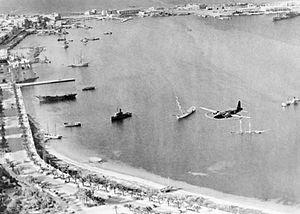
Le blocus de l'Allemagne, aussi connu sous la dénomination de « guerre économique », est un aspect de la Seconde Guerre mondiale, réalisé par le Royaume-Uni, la France et, plus tard, les États-Unis afin de réduire les approvisionnements nécessaires à l’Allemagne pour soutenir son effort de guerre. Bien que principalement constitué d'un blocus naval, la guerre économique, qui faisait partie de la plus large bataille de l'Atlantique a également inclus l'achat de matériel de guerre en provenance de pays neutres pour les empêcher de parvenir à l’ennemi ainsi que l'utilisation généralisée du bombardement stratégique.